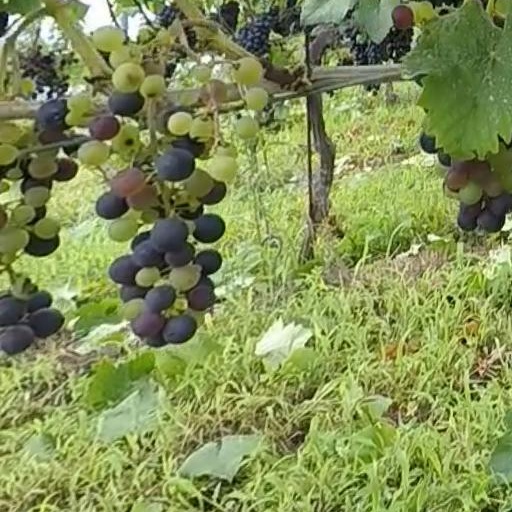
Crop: grape